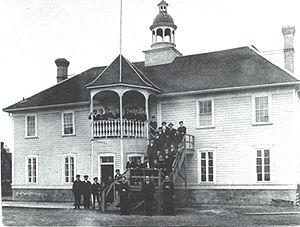
L’Université de Saint-Boniface est un établissement d’enseignement supérieur de langue française situé dans la province du Manitoba, au Canada. L’USB offre des programmes universitaires généraux et spécialisés ainsi que de la formation technique et professionnelle à des étudiants provenant du Manitoba, d’autres régions du Canada et d’une vingtaine d’autres pays. Établi dans le charmant quartier de Saint-Boniface, dans la ville de Winnipeg, cet établissement bicentenaire se distingue par l’ambiance chaleureuse de son campus, son enseignement de qualité et le dynamisme de sa recherche. Affiliée à l’Université du Manitoba, l’USB comptait, en date de septembre 2019, 1 387 étudiants réguliers et plus de 5 000 inscriptions à la division de l’éducation permanente qui comprend une école de langues.